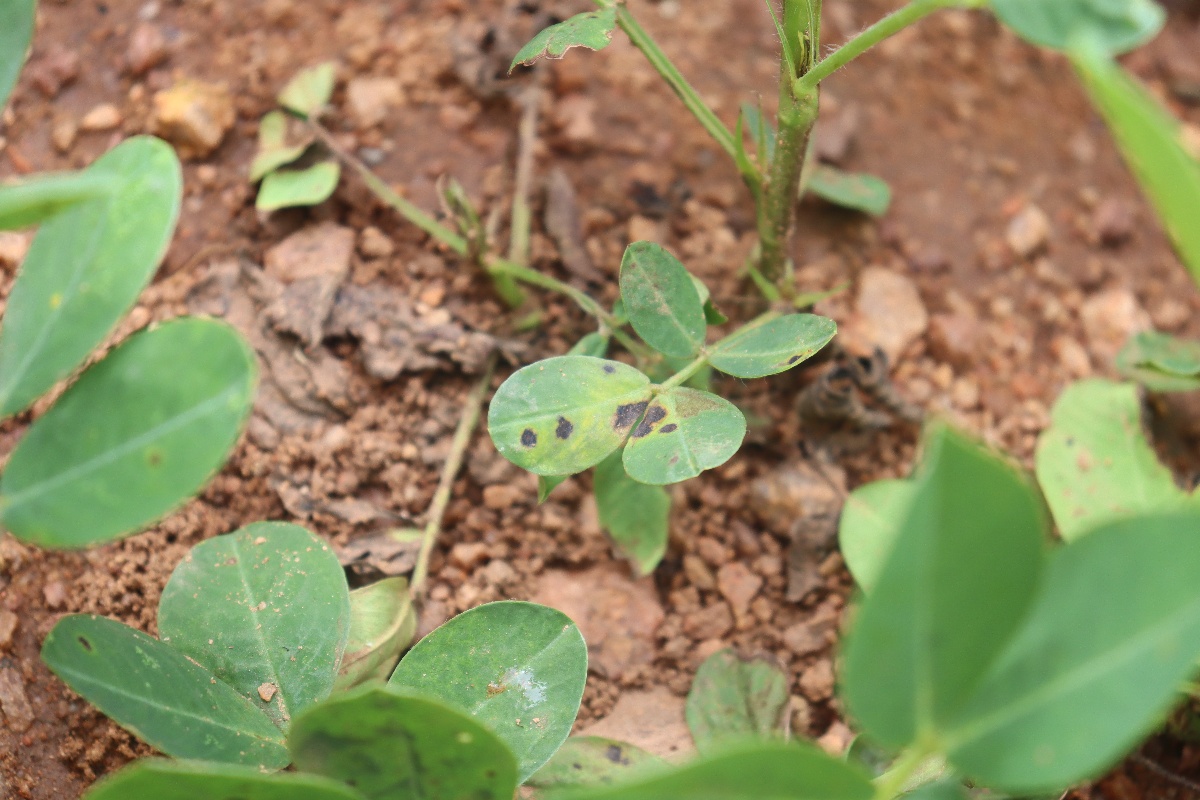
Label: early_leaf_spot